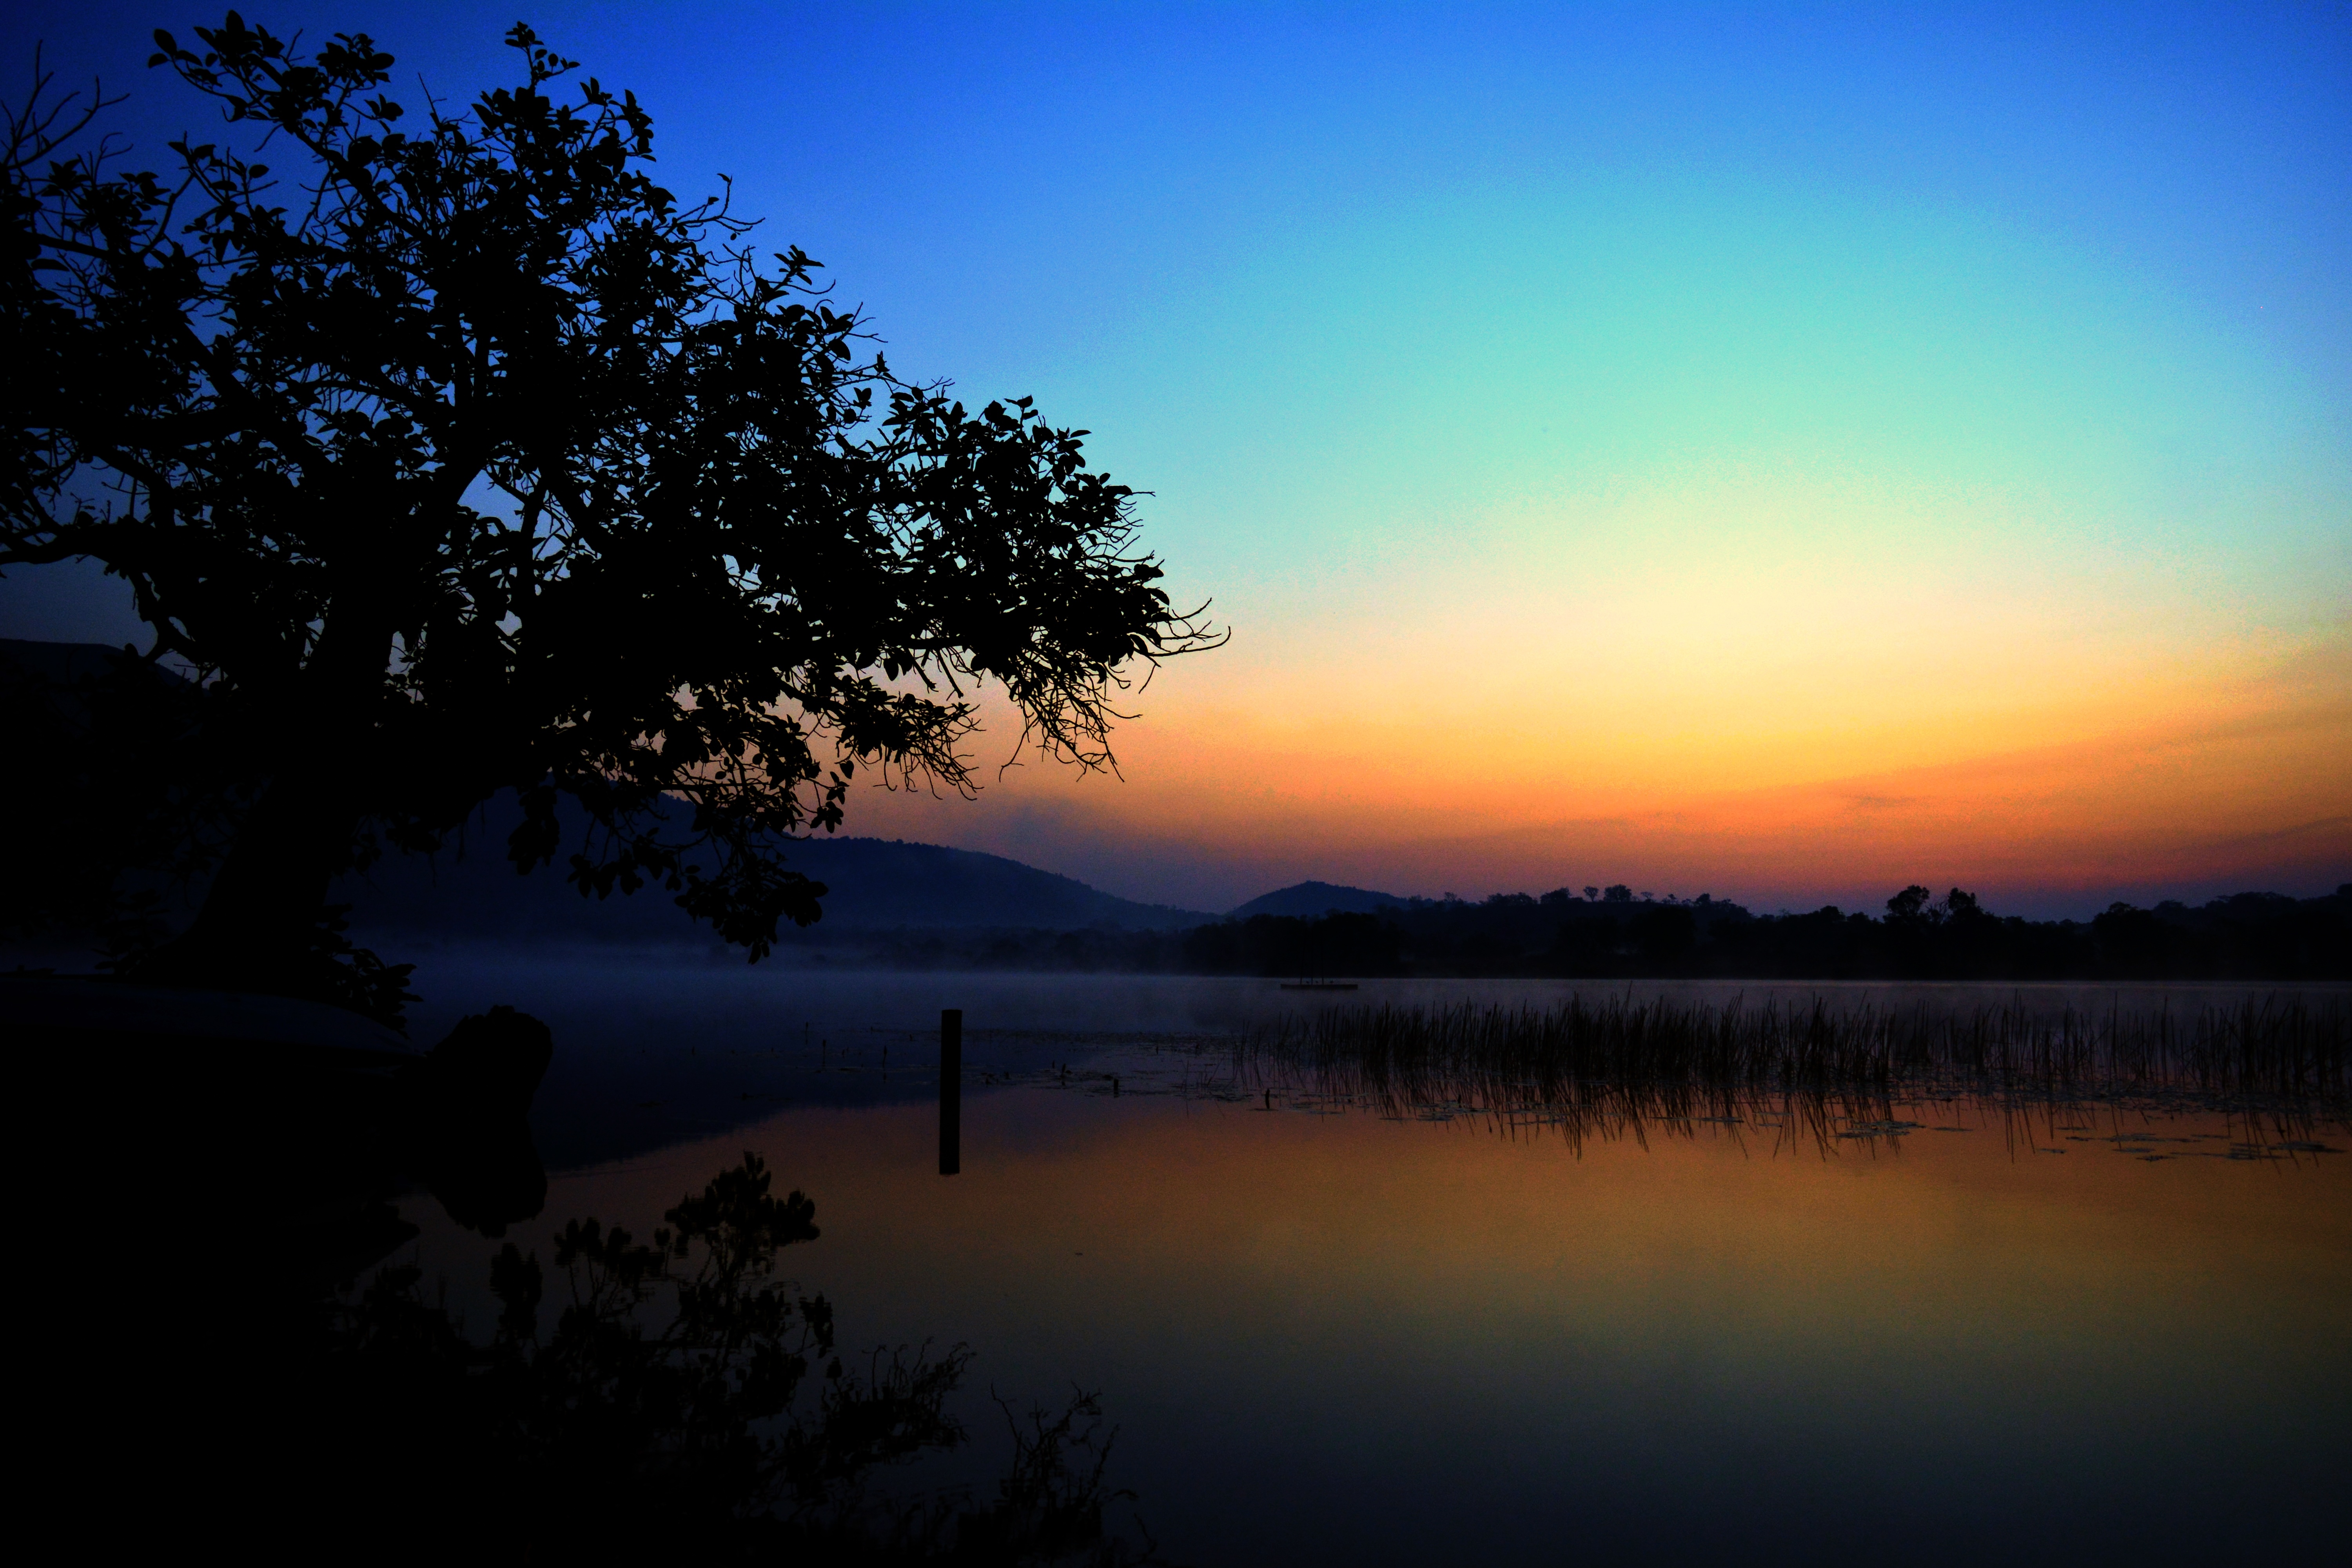
nature, sky, sunrise, sunset, sunlight, morning, lake, dawn, atmosphere, dusk, evening, reflection, loch, afterglow, atmospheric phenomenon, red sky at morning